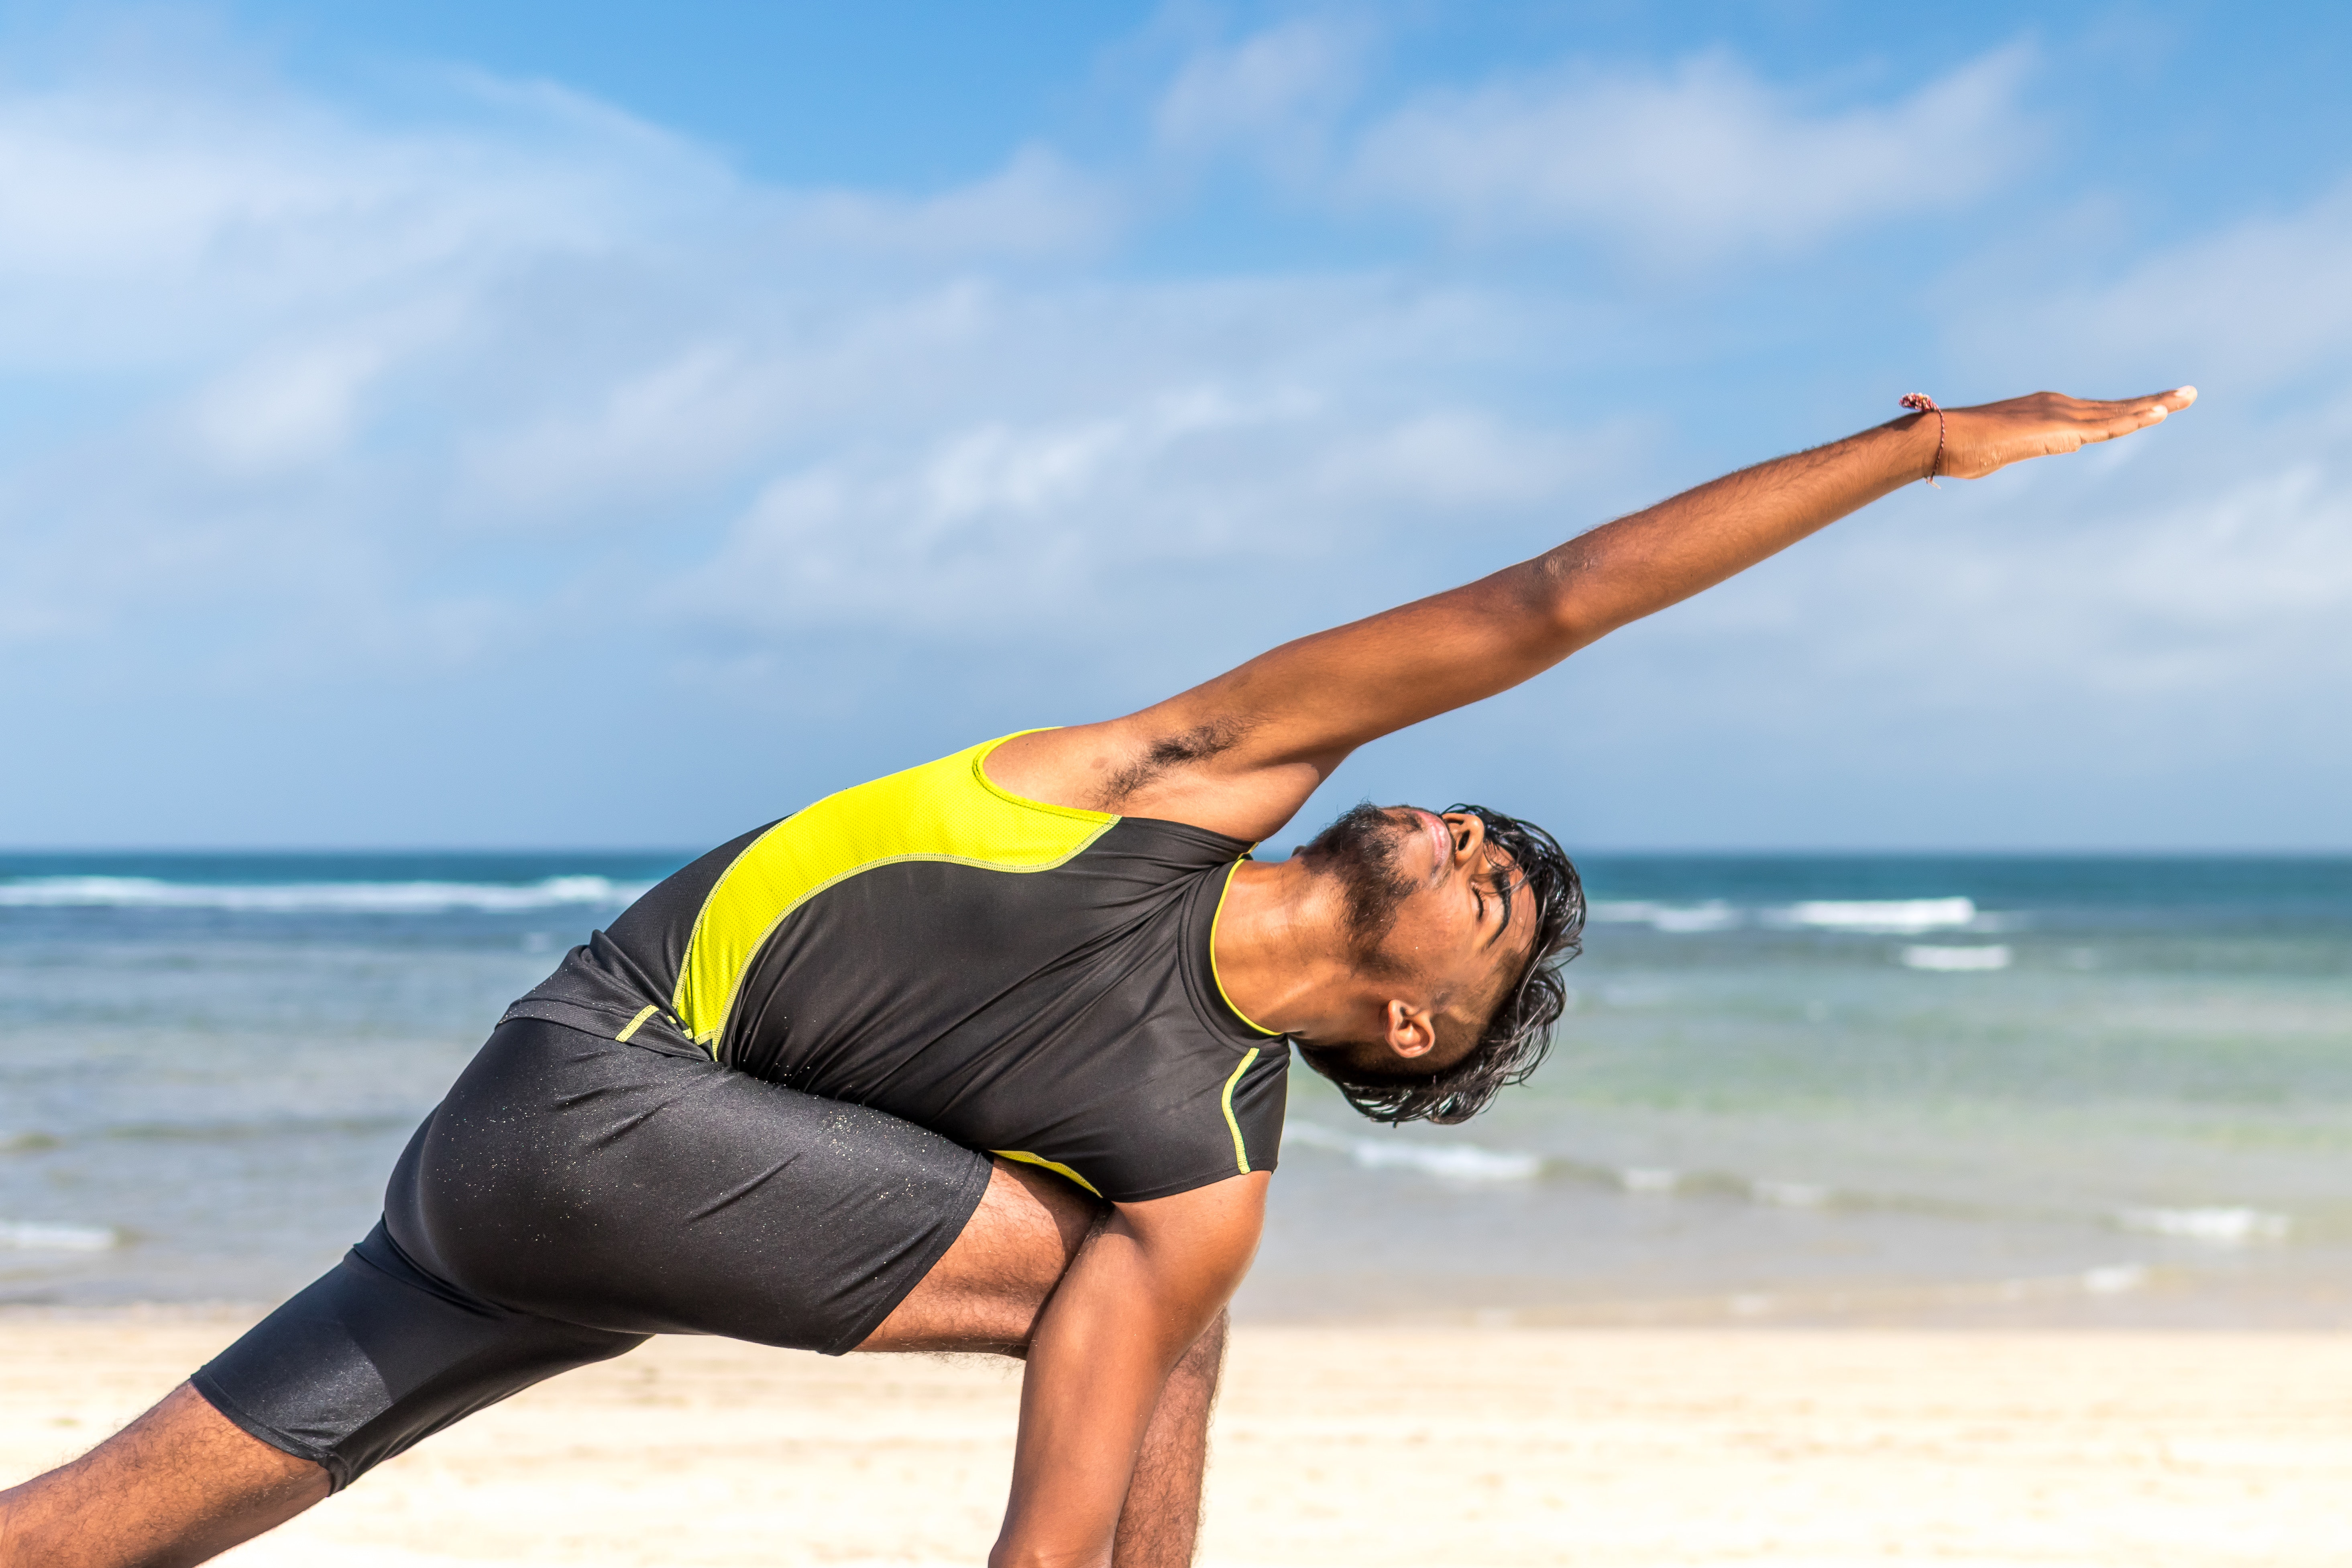
physical fitness, stretching, joint, fun, yoga, arm, vacation, pilates, leg, sports, balance, exercise, individual sports, knee, contact sport